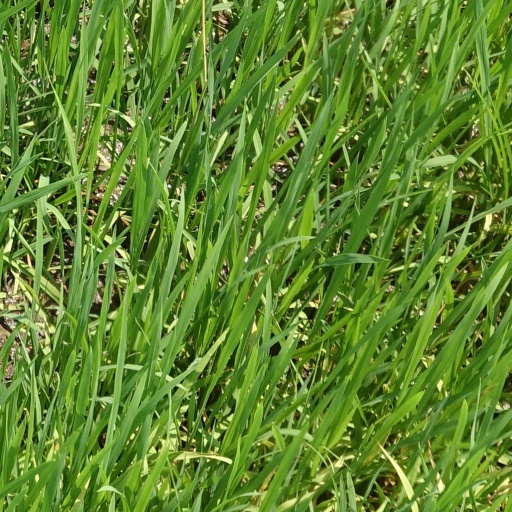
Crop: rice